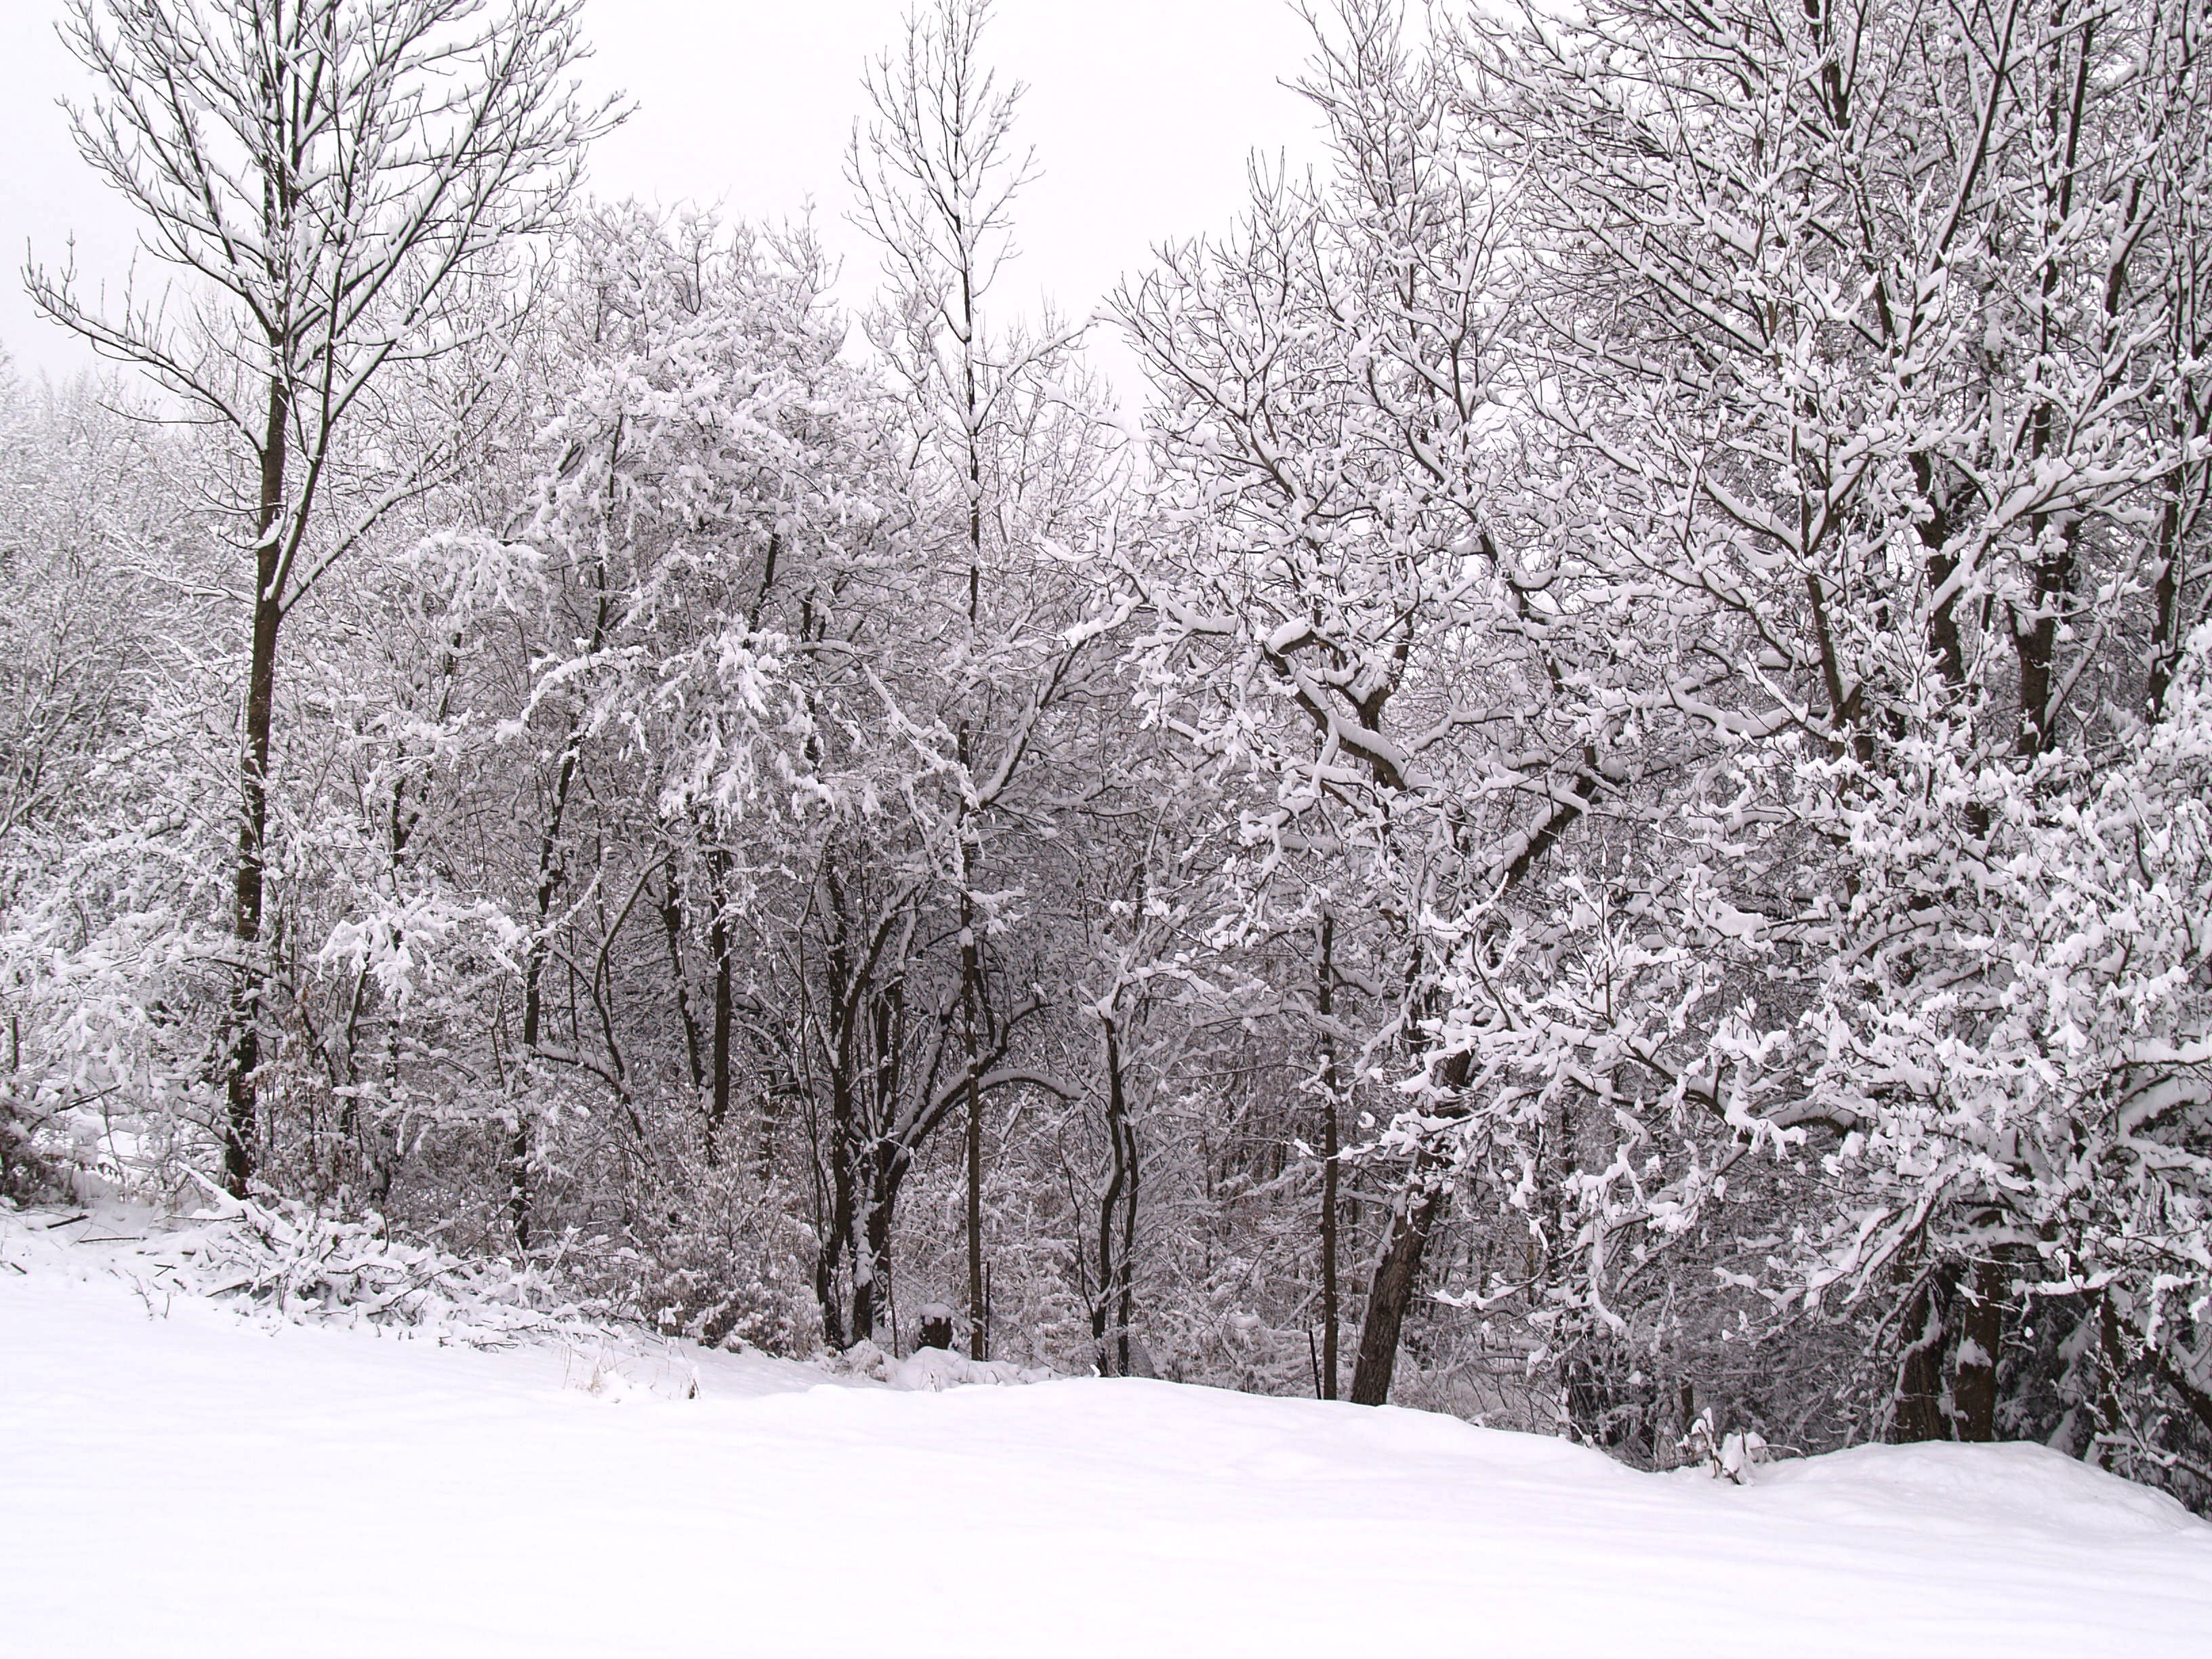
landscape, tree, forest, branch, snow, winter, black and white, frost, weather, christmas tree, season, trees, periwinkle, blizzard, wintry, freezing, winter storm, rain and snow mixed, winer